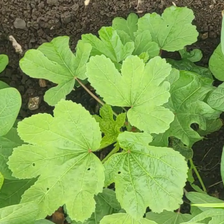
Weed species: Little_Mallow(Malva parviflora)